Cowboy beans

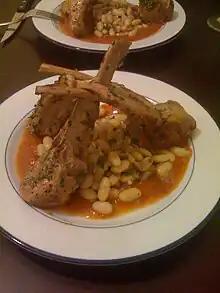
Lamb chops with "guajillo" chili sauce and "charro" beans. "Frijoles charros", or "cowboy beans", is a traditional Mexican dish. The dish is characterized by pinto beans stewed with onion, garlic, and bacon.

Cowboy beans (also known as chuckwagon beans) is a bean dish popular in the southwestern United States. The dish consists of pinto beans and ground beef in a sweet and tangy sauce. Other types of meat can be used. A related dish using multiple different types of beans is called calico beans, due to the multiple colors of beans resembling the coat of a calico cat. The flavor is similar to baked beans but with a southwestern twist. Although cowboy appears in the name, the use of canned beans, ketchup, and barbecue sauce means the dish is unlike anything ranch hands would have eaten in the 19th century. Cowboy beans are served stewed or baked, depending on the recipe.